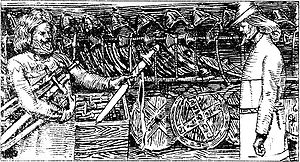
Hird
Sigvat Thordarsson, ophav til blodørnmyten, får et sværd som hirdmand af Olav den hellige. Tegning af Christian Krohg fra 1899.
Hird blev i middelalderen brugt om norske og danske kongers eller stormænds livvagt. Selv om ordet i sagaer benyttes om hændelser i vikingetiden, blev det sandsynligvis først brugt efter denne periode – sagaerne er nedskrevet i middelalderen og benytter den tids ordforråd. I vikingetiden blev Knud den Stores følge kaldt ting-hlíd, der antages at have en lignende betydning. Ordet hird kommer af norrønt hirð, som igen er et låneord fra angelsaksisk hireð, beslægtet med tysk Heirat.